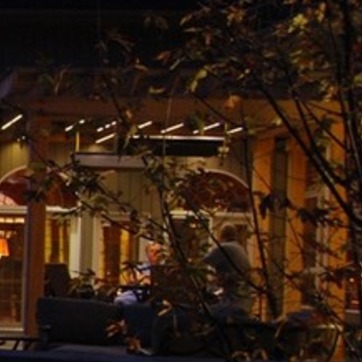
Material: foliage